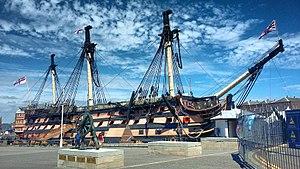
Le HMS Victory est un navire de ligne de 1er rang britannique à trois-mâts voiles carrées.